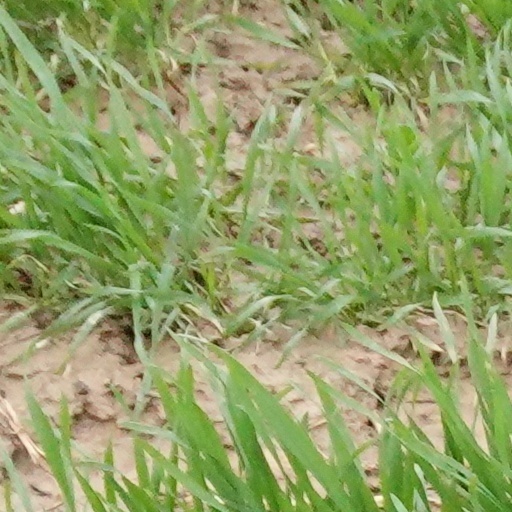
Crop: wheat